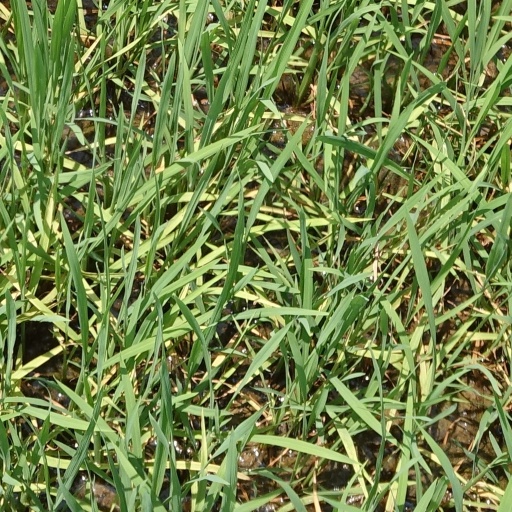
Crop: rice